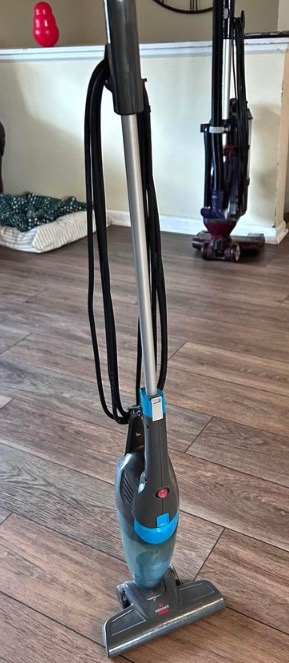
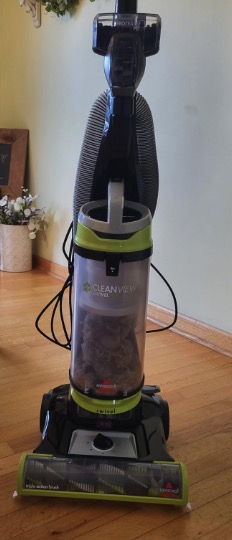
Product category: items_vacuum
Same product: no